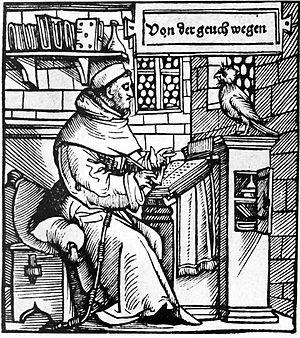
Thomas Murner, né le 24 décembre 1475 et décédé en 1537 à Oberehnheim, est un grand théologien catholique et humaniste alsacien resté dans l'histoire pour ses œuvres satiriques mais aussi comme un polémiste de génie qui donna entre autres la réplique à Martin Luther dans Von dem grossen Lutherischen Narren ou dans « Ob der König von England ein Lügner sei oder der Luther ».